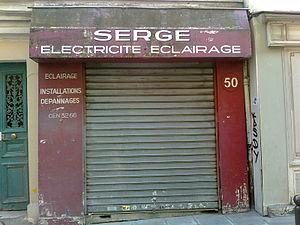
Devanture avec rideau de fer abaissé et enseigne de boutique peinte - 50 rue Beauregard (Paris - 2e). Numéro de téléphone
Pendant plus d'un demi-siècle, de 1912 à 1963, le préfixe des numéros de téléphone de Paris et d'une grande partie de sa banlieue est un nom de lieu ou de personne. Avec l'apparition de l'automatique en 1928, on compose sur le cadran les trois premières lettres de l'indicatif suivies de deux nombres de deux chiffres.